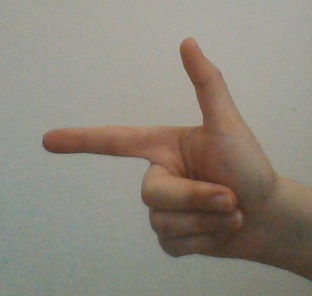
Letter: yaa